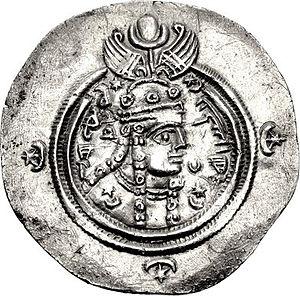
Bûrândûkht est l'une des deux impératrices perses de la dynastie sassanide. Elle a régné au total trois ans en 630 et de 631 à 632.